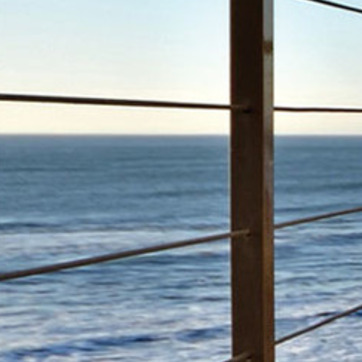
Material: water